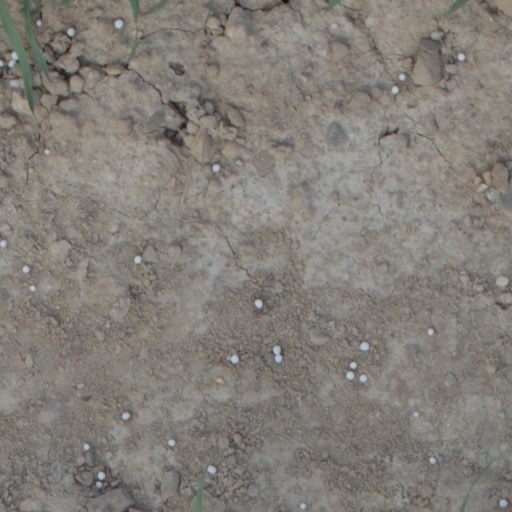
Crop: wheat